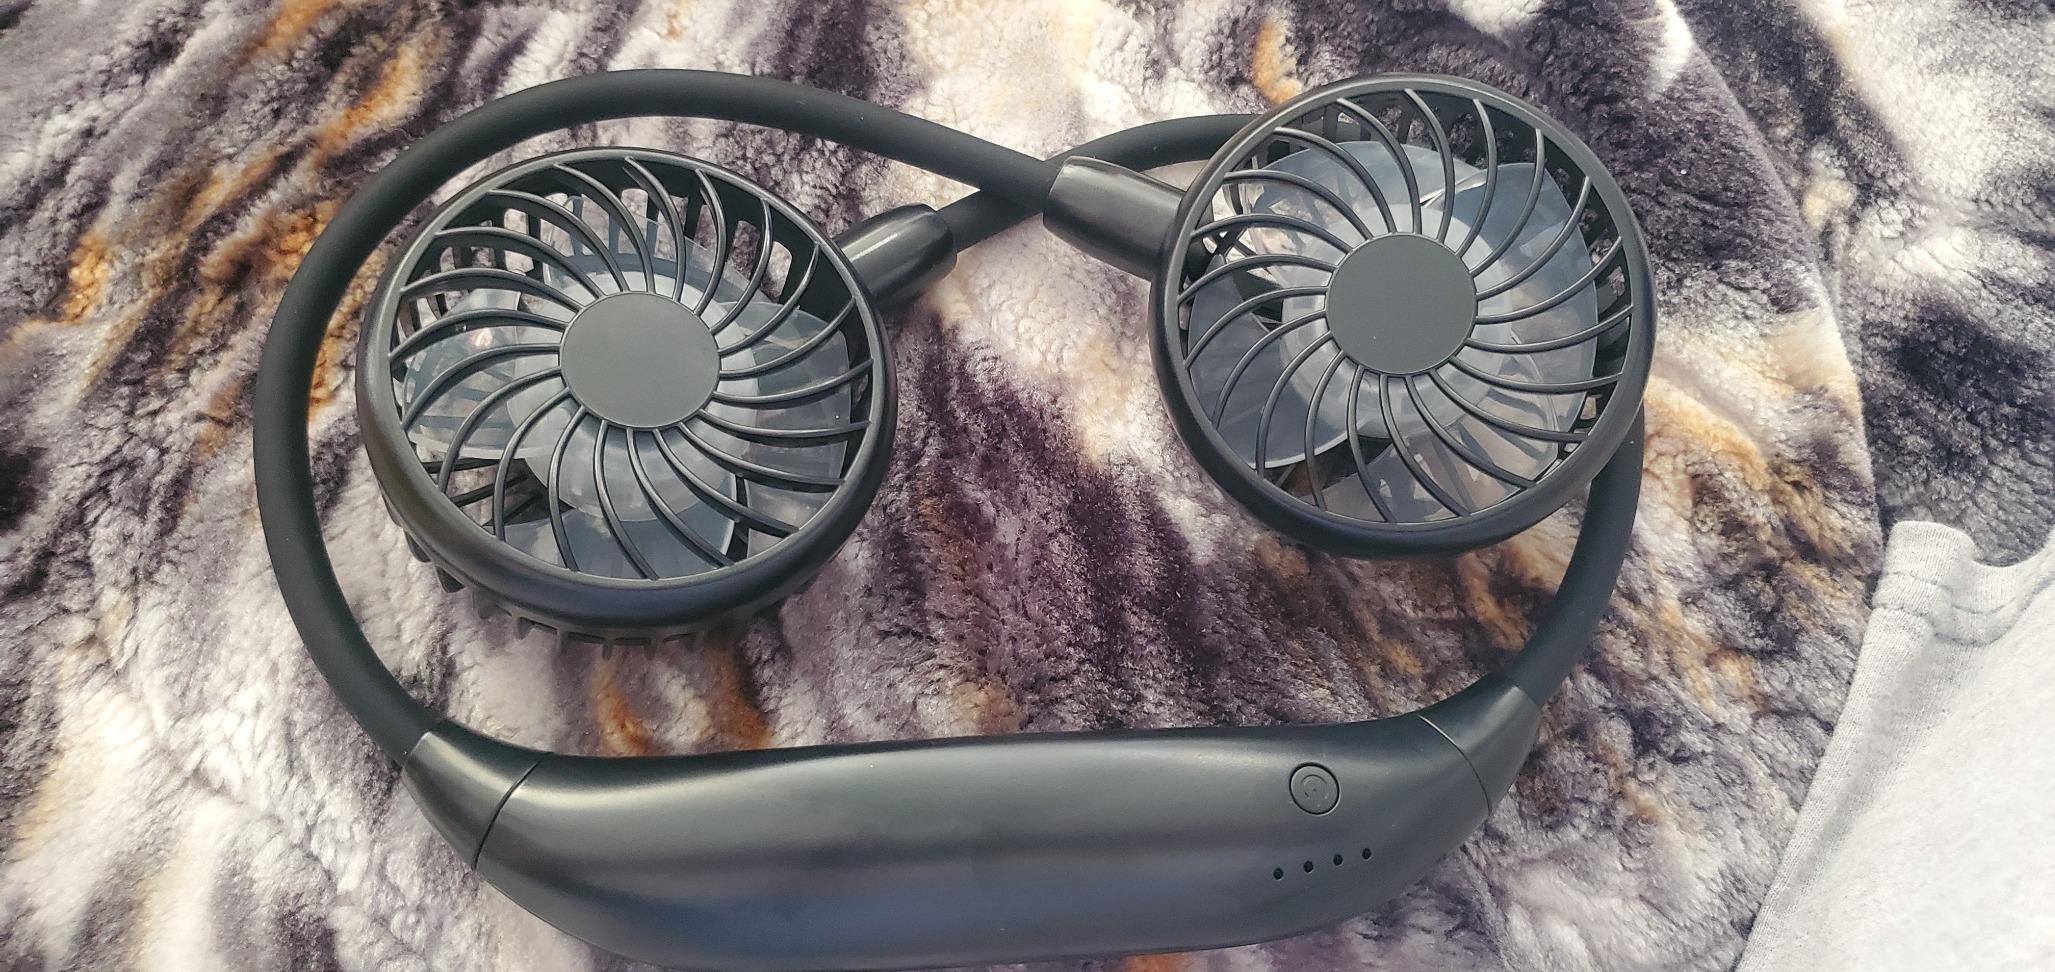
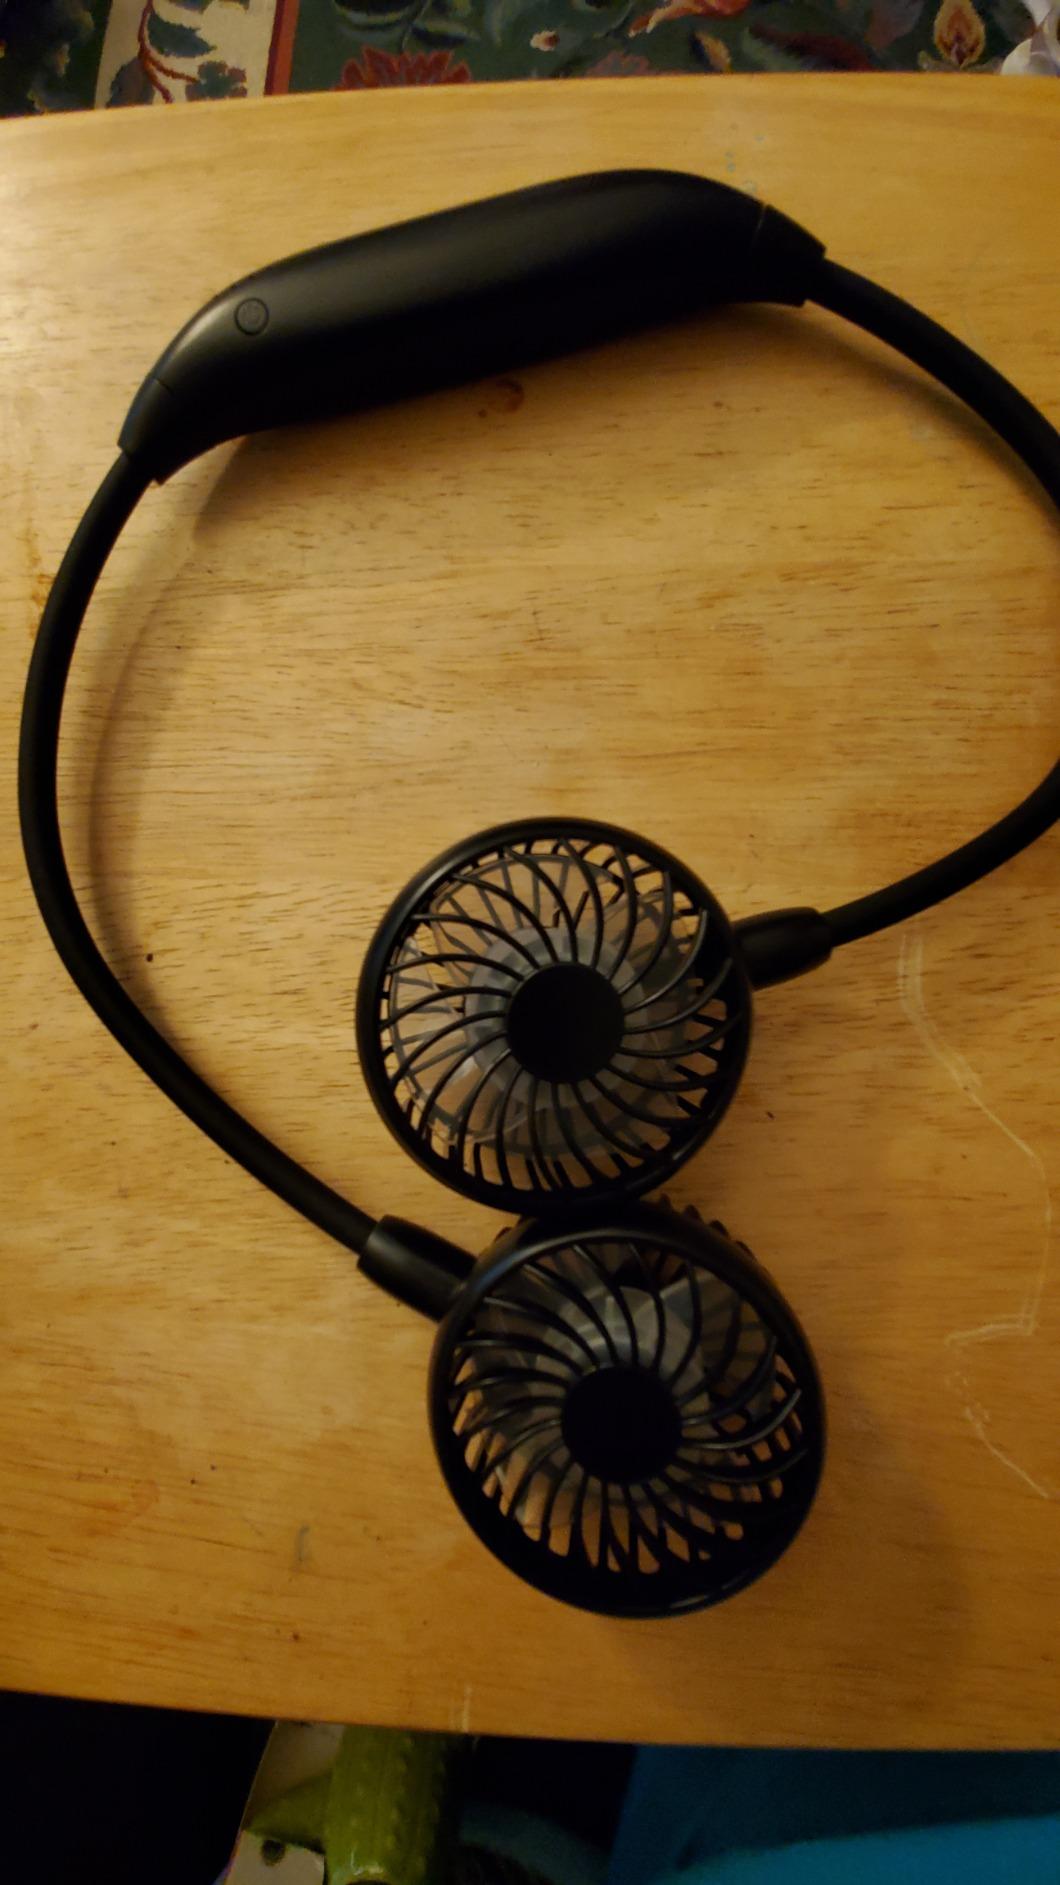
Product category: fan
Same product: yes